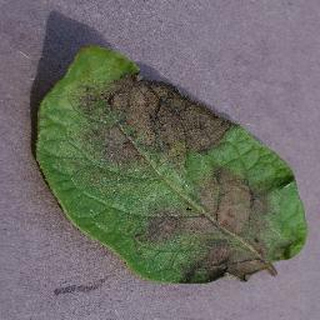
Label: potato_late_blight